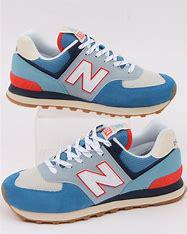
Brand: New
Model: Balance New Balance 574 Series